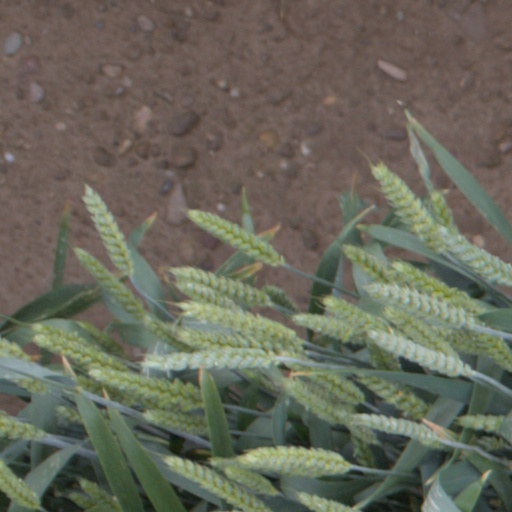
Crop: wheat